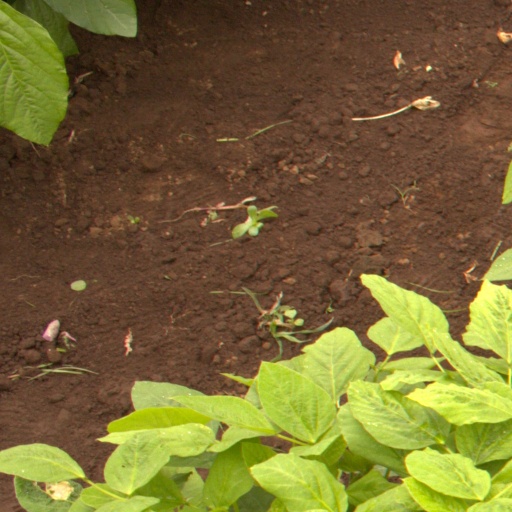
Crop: soybean